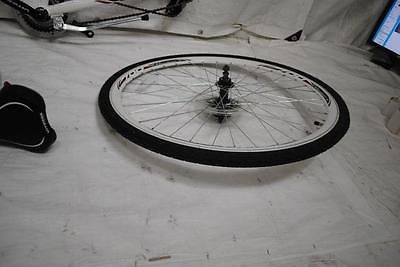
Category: bicycle